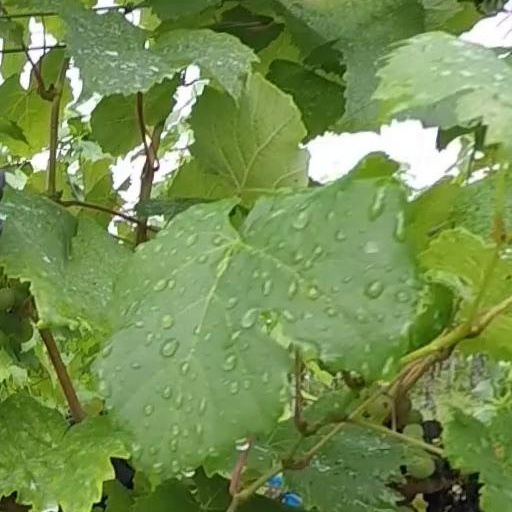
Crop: grape